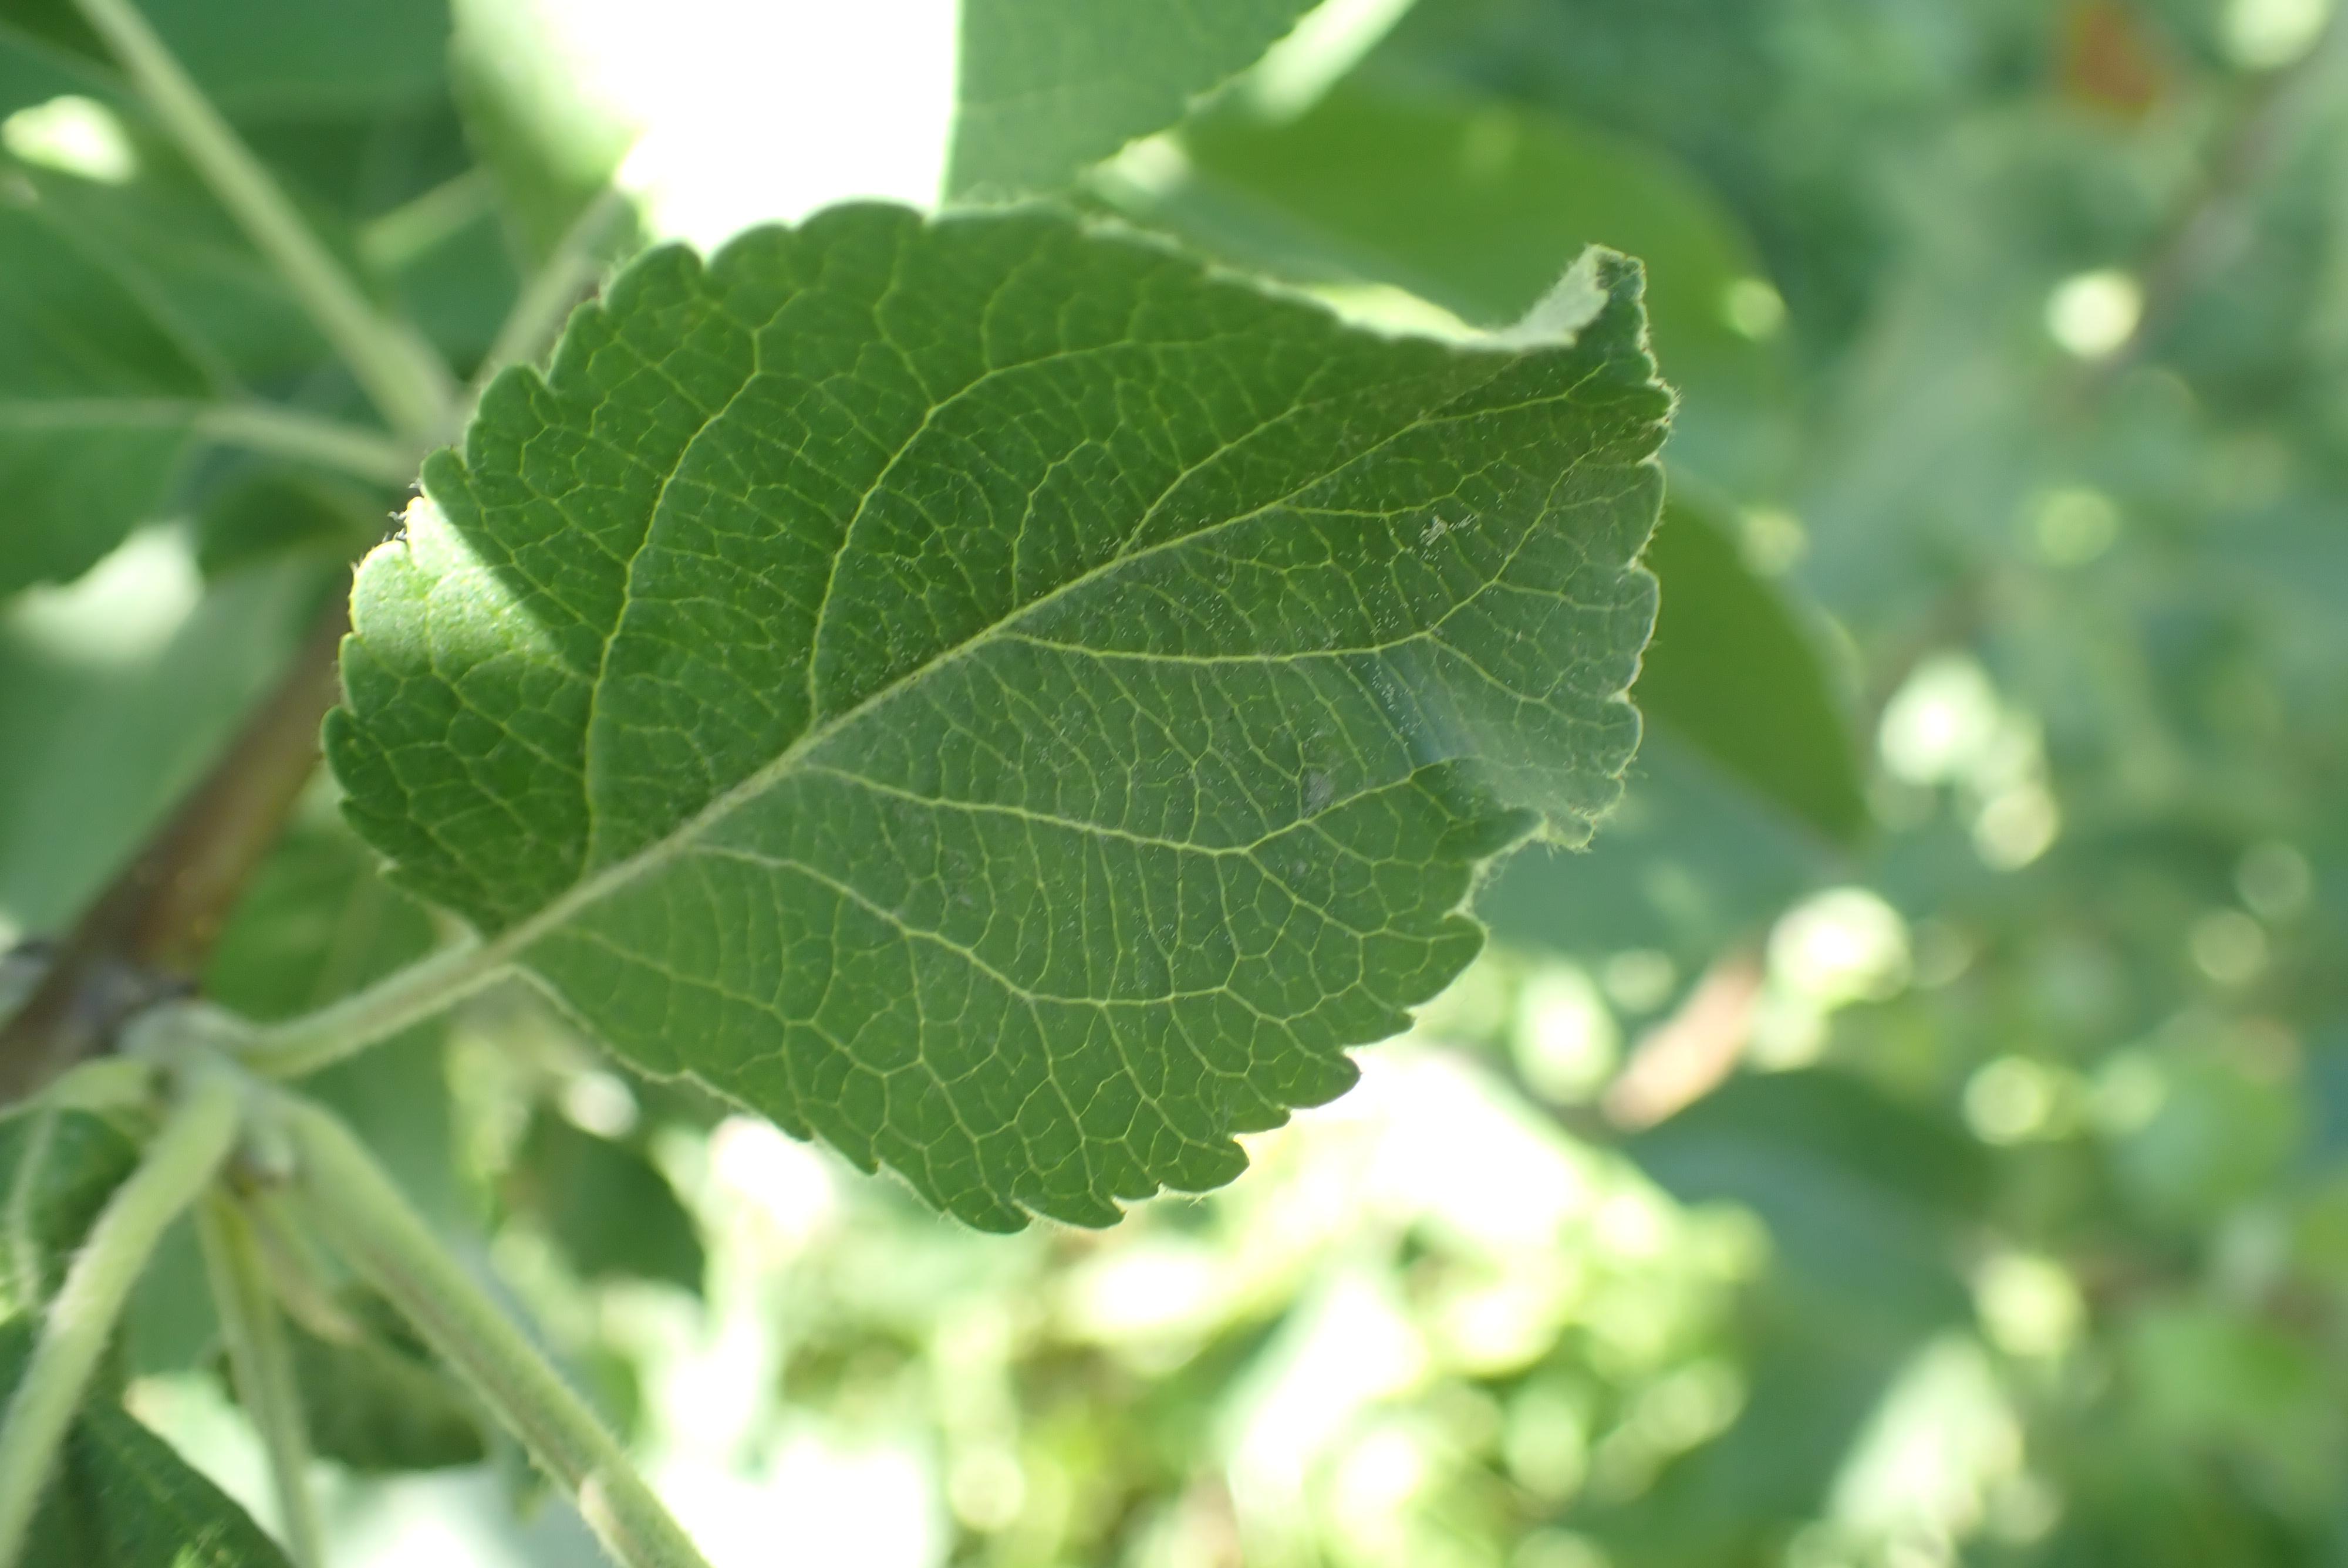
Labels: healthy